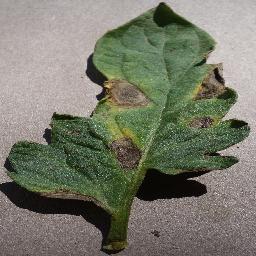
Label: Tomato___Early_blight